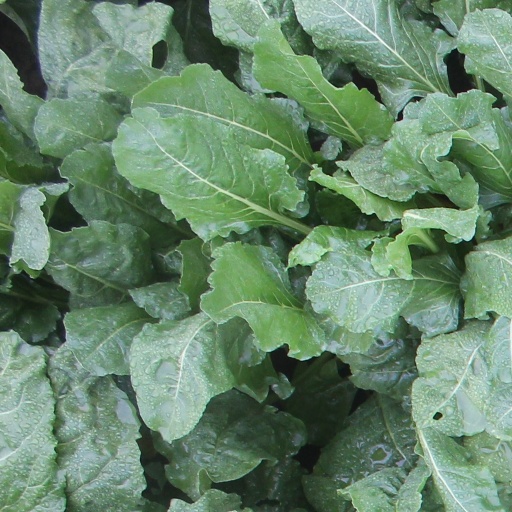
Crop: sugar beet